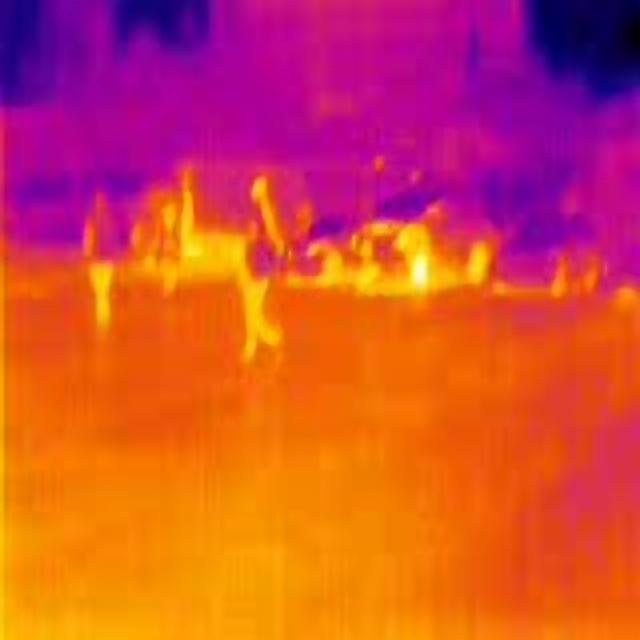
Detected objects:
label: person
label: person
label: person